Hassan Sadpara

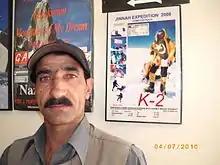
Sadpara standing in front of his own poster in PTDC Skardu

Hassan Sadpara PP (born Hassan Asad; April 1963 – 21 November 2016) was a Pakistani mountaineer and adventurer from Skardu in Gilgit-Baltistan, Pakistan. He is the first Pakistani to have climbed six eight-thousanders including Mount Everest (8848m), K2 (8611m), Gasherbrum I (8080m), Gasherbrum II (8034m), Nanga Parbat (8126 m) and Kangchenjunga (8586m). Although, he is credited for summiting five of the eight-thousanders without supplemental oxygen but, contrary to initial reports, Hassan Sadpara clarified that he used supplemental oxygen during his Everest ascent due to bad weather.